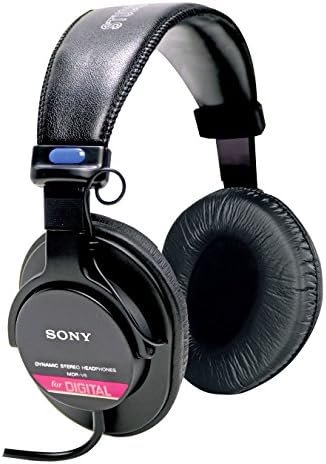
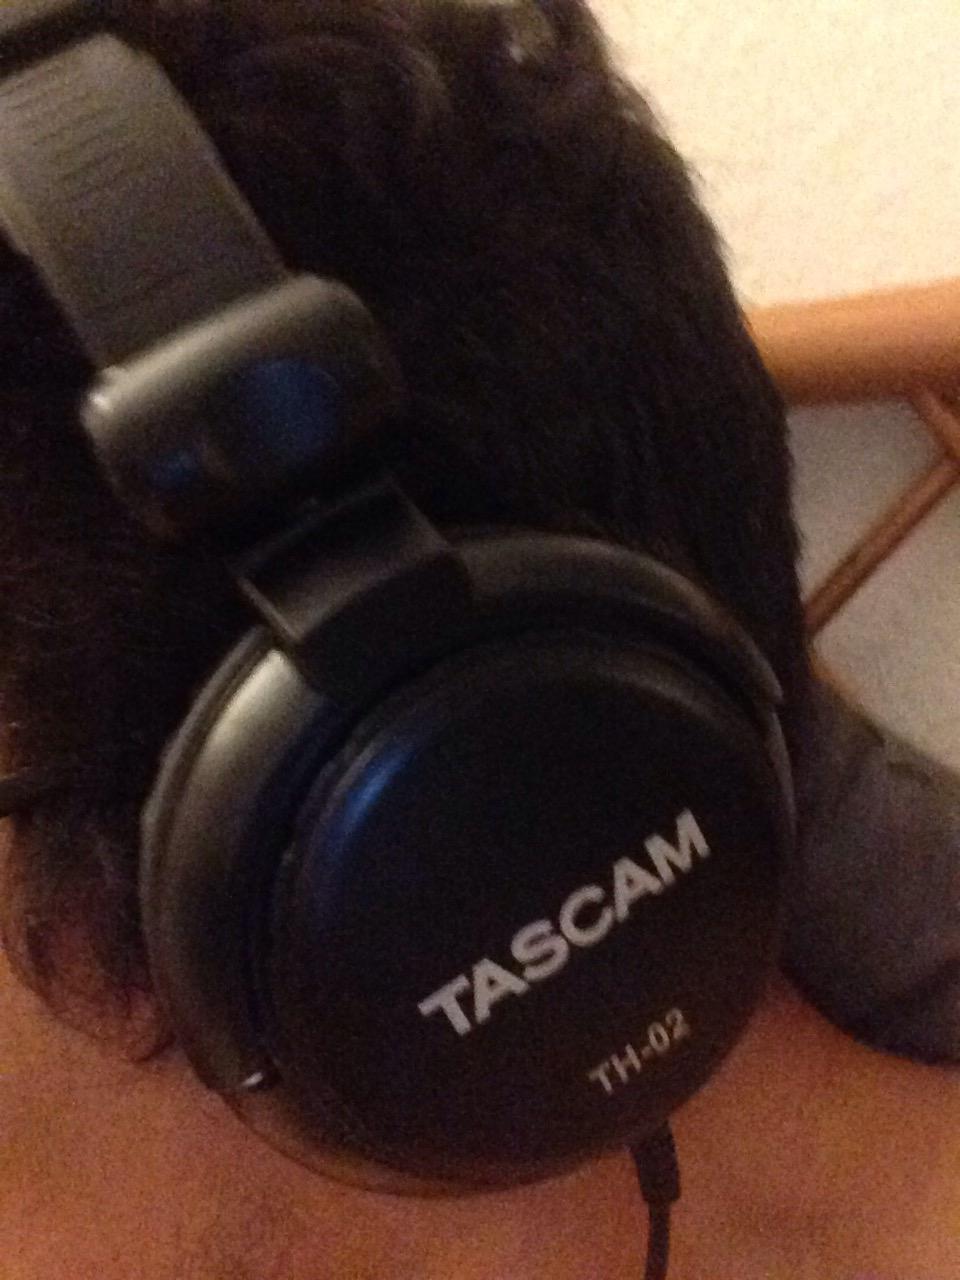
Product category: headphones
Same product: no